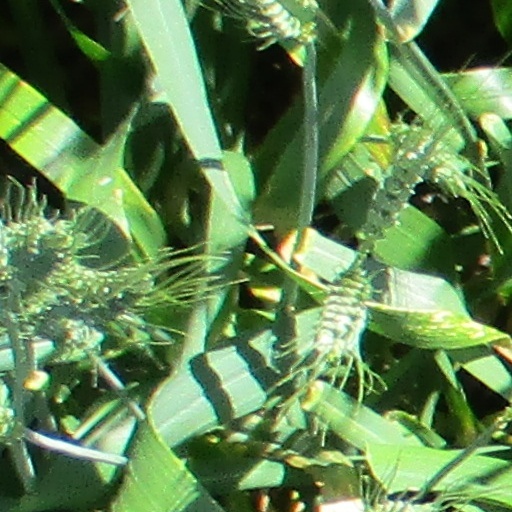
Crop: wheat